Nani (footballer)

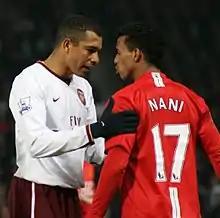
Nani with Gilberto Silva

Nani scored on his debut in a pre-season friendly against Shenzhen, scoring the third in a 6–0 win. He also scored in the following match against Guangzhou Pharmaceutical with a chip off the right post from the left side of the penalty area in a 3–0 win. On 5 August 2007, Nani made his competitive debut for United, coming on as a substitute in the Community Shield against Chelsea. He marked his debut with a trophy after they won 3–0 on penalties, following a 1–1 draw during normal time. This was followed up by Nani's third goal for the club three days later, when he scored against Glentoran in another 3–0 pre-season win.